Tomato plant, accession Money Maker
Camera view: horizontal (90 deg, fisheye); turntable rotation: 270 degrees
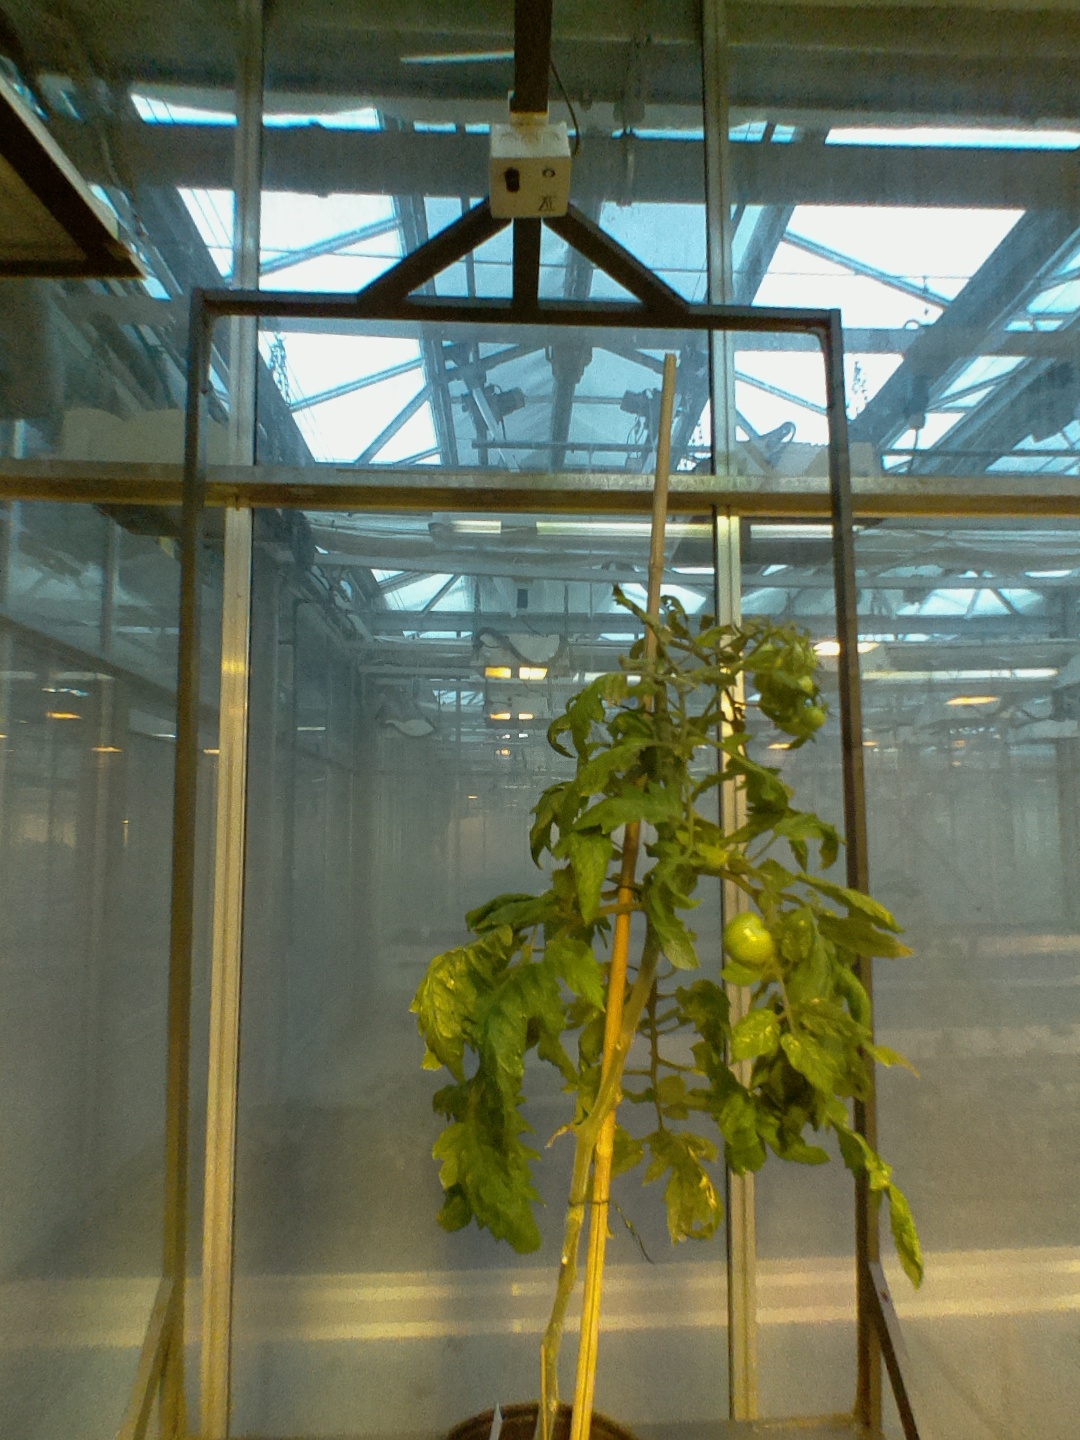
BBCH growth stage 78: 80% -90% of final fruit size